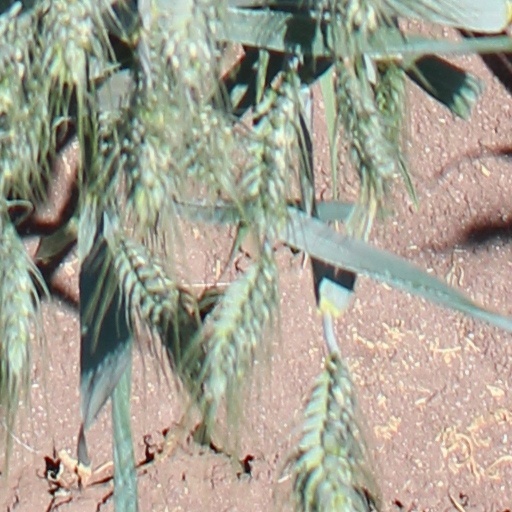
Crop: wheat